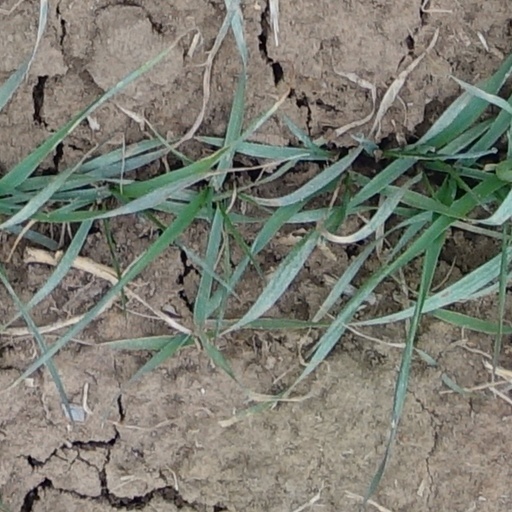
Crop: wheat